Ingvar runestones

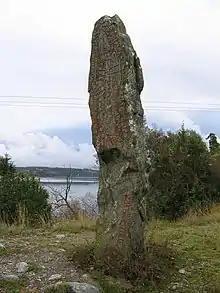
Runestone U 654

This runestone in style Fp is located at Ekilla bro. It is raised in memory of the same man as U 654, below. The same family also raised the runestone U 643 and which reports the death of Andvéttr. Omeljan Pritsak suggests that he may have died in Vladimir of Novgorod's attack on Constantinople in 1043.